Masahiro Fujita

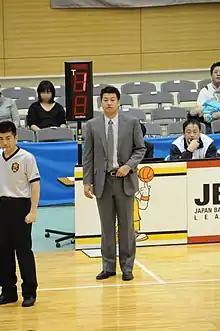

is the former head coach of the Mitsubishi Electric in the Japanese JBL.